Rioz

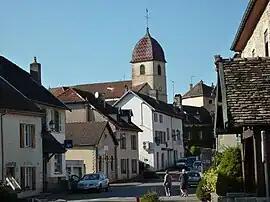
The church and surroundings in Rioz

Rioz is a commune in the Haute-Saône department in the region of Bourgogne-Franche-Comté in eastern France. Like in many regional toponyms, the "z" is silent in "Rioz". In 1973 it absorbed the former commune Les Fontenis.